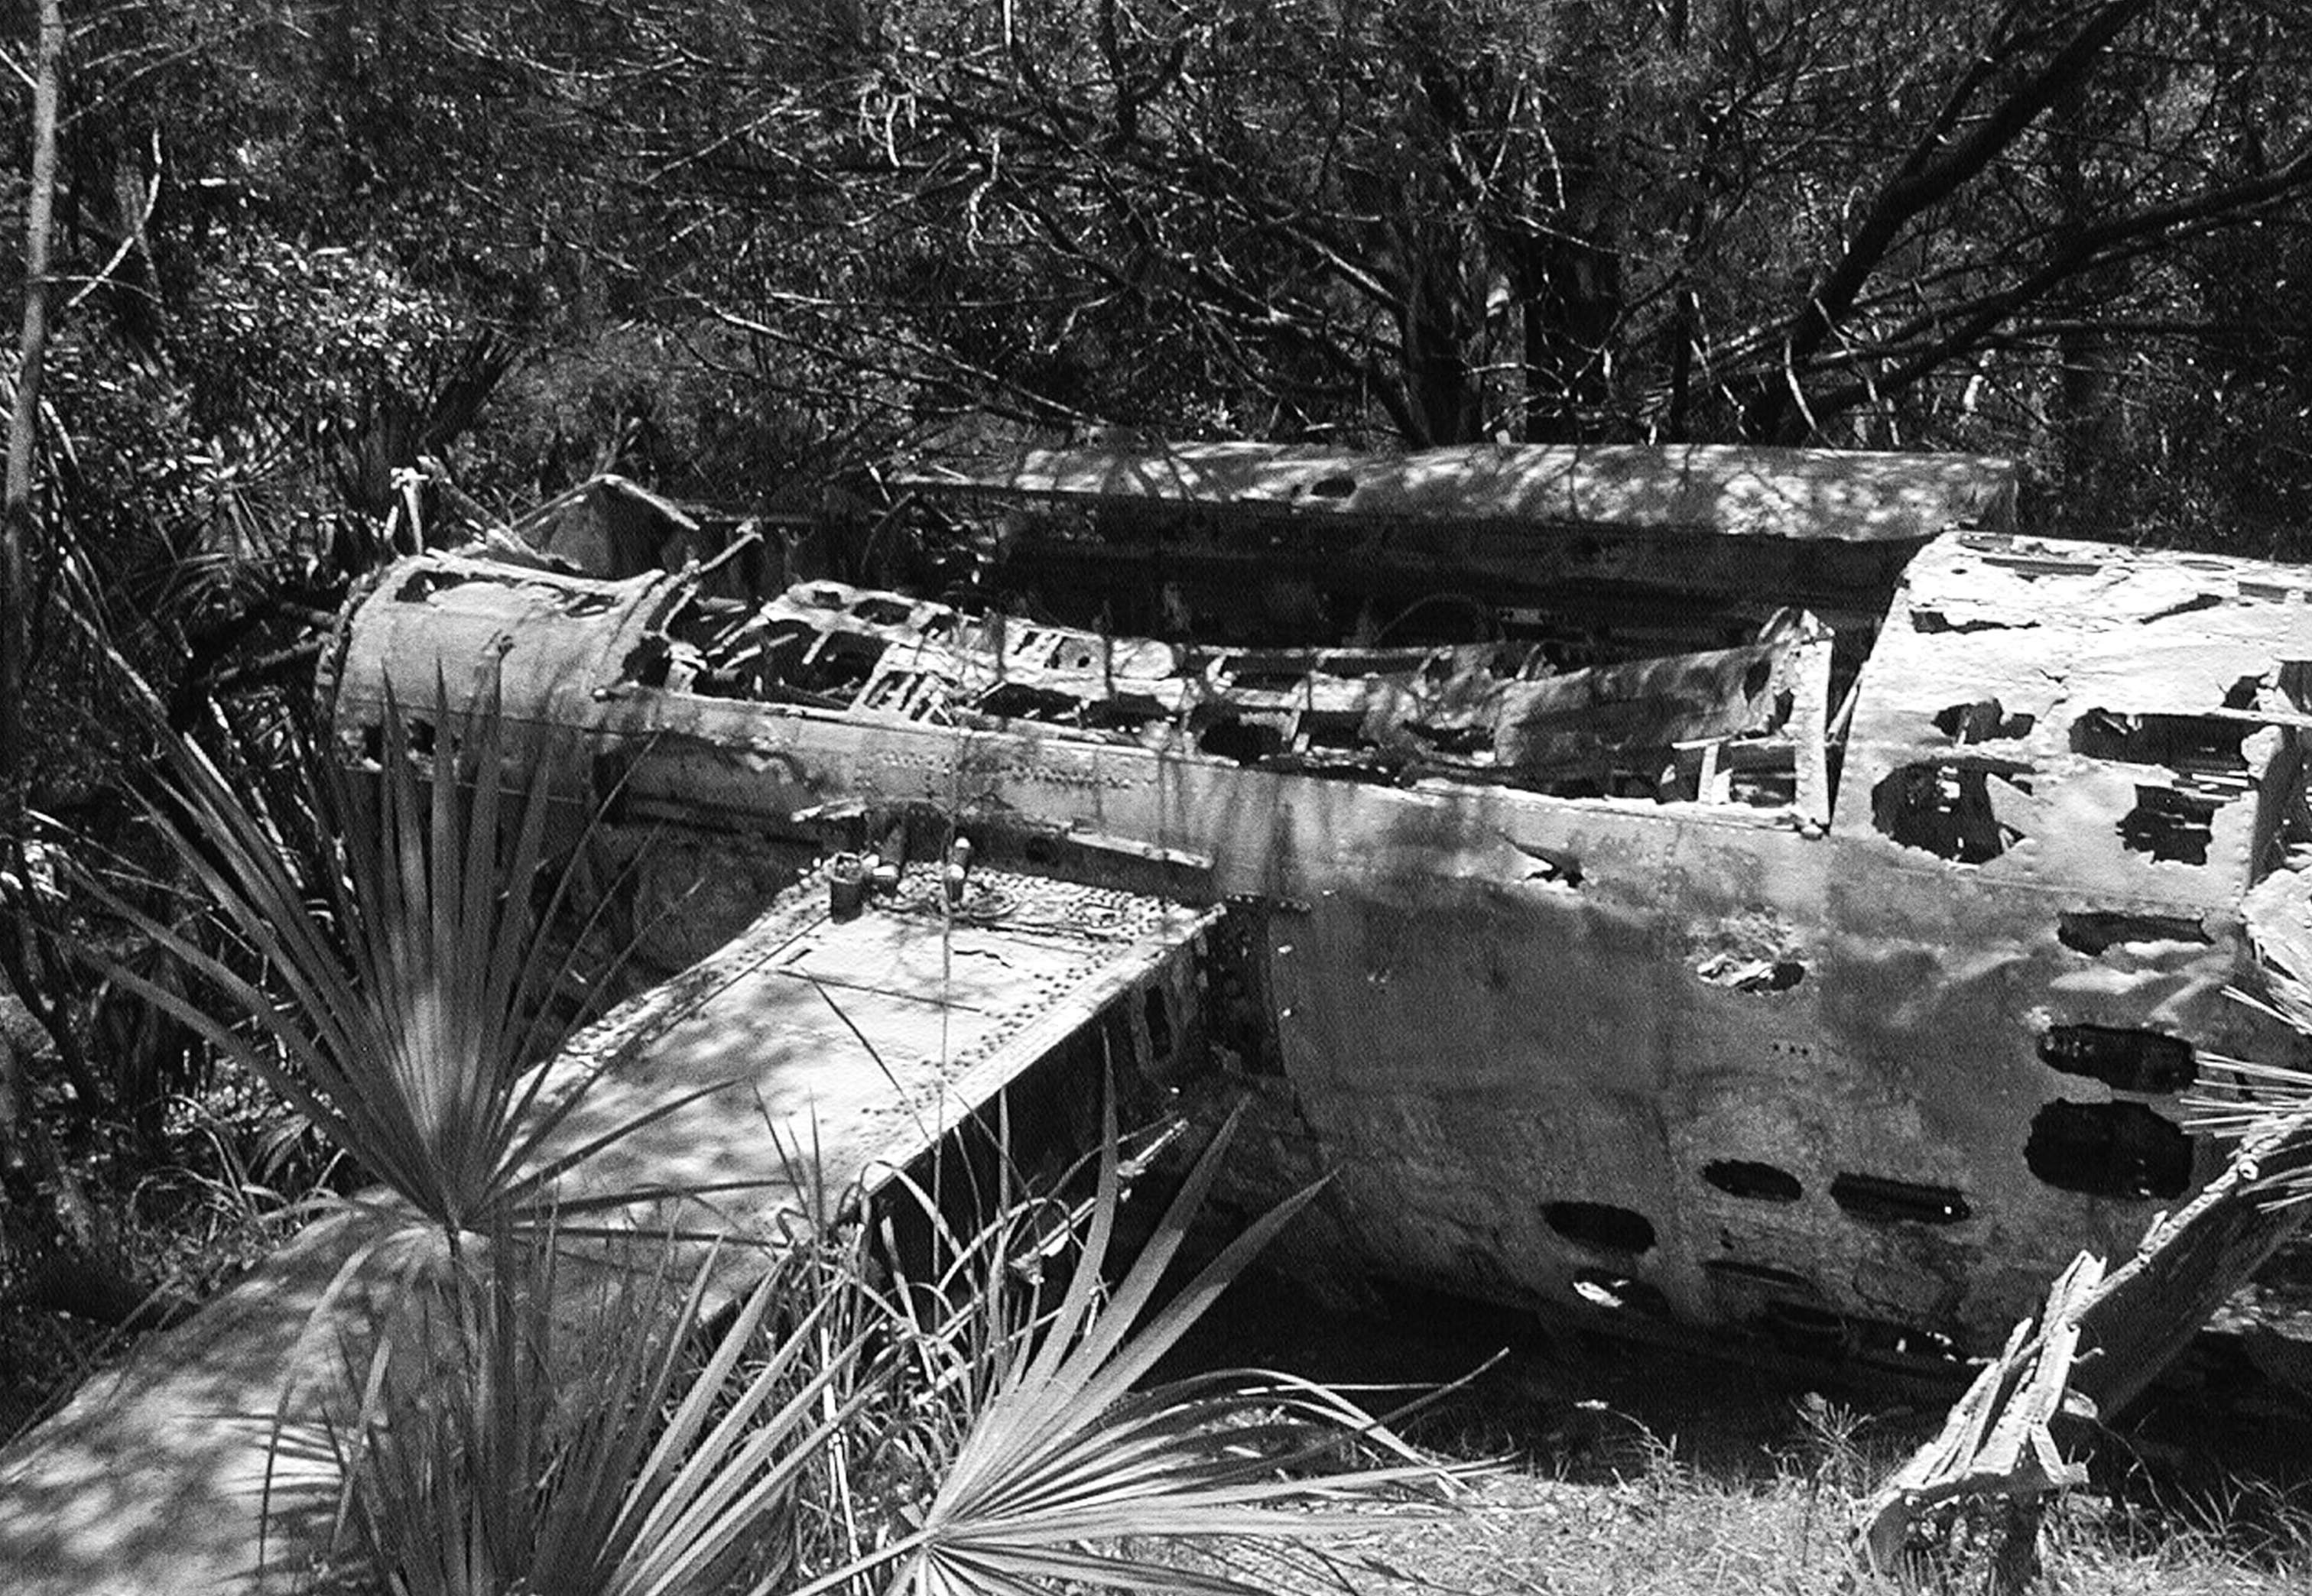
tree, water, black and white, photography, old, river, plane, jet, vehicle, island, black, monochrome, woods, bomber, rural area, monochrome photography, 1943